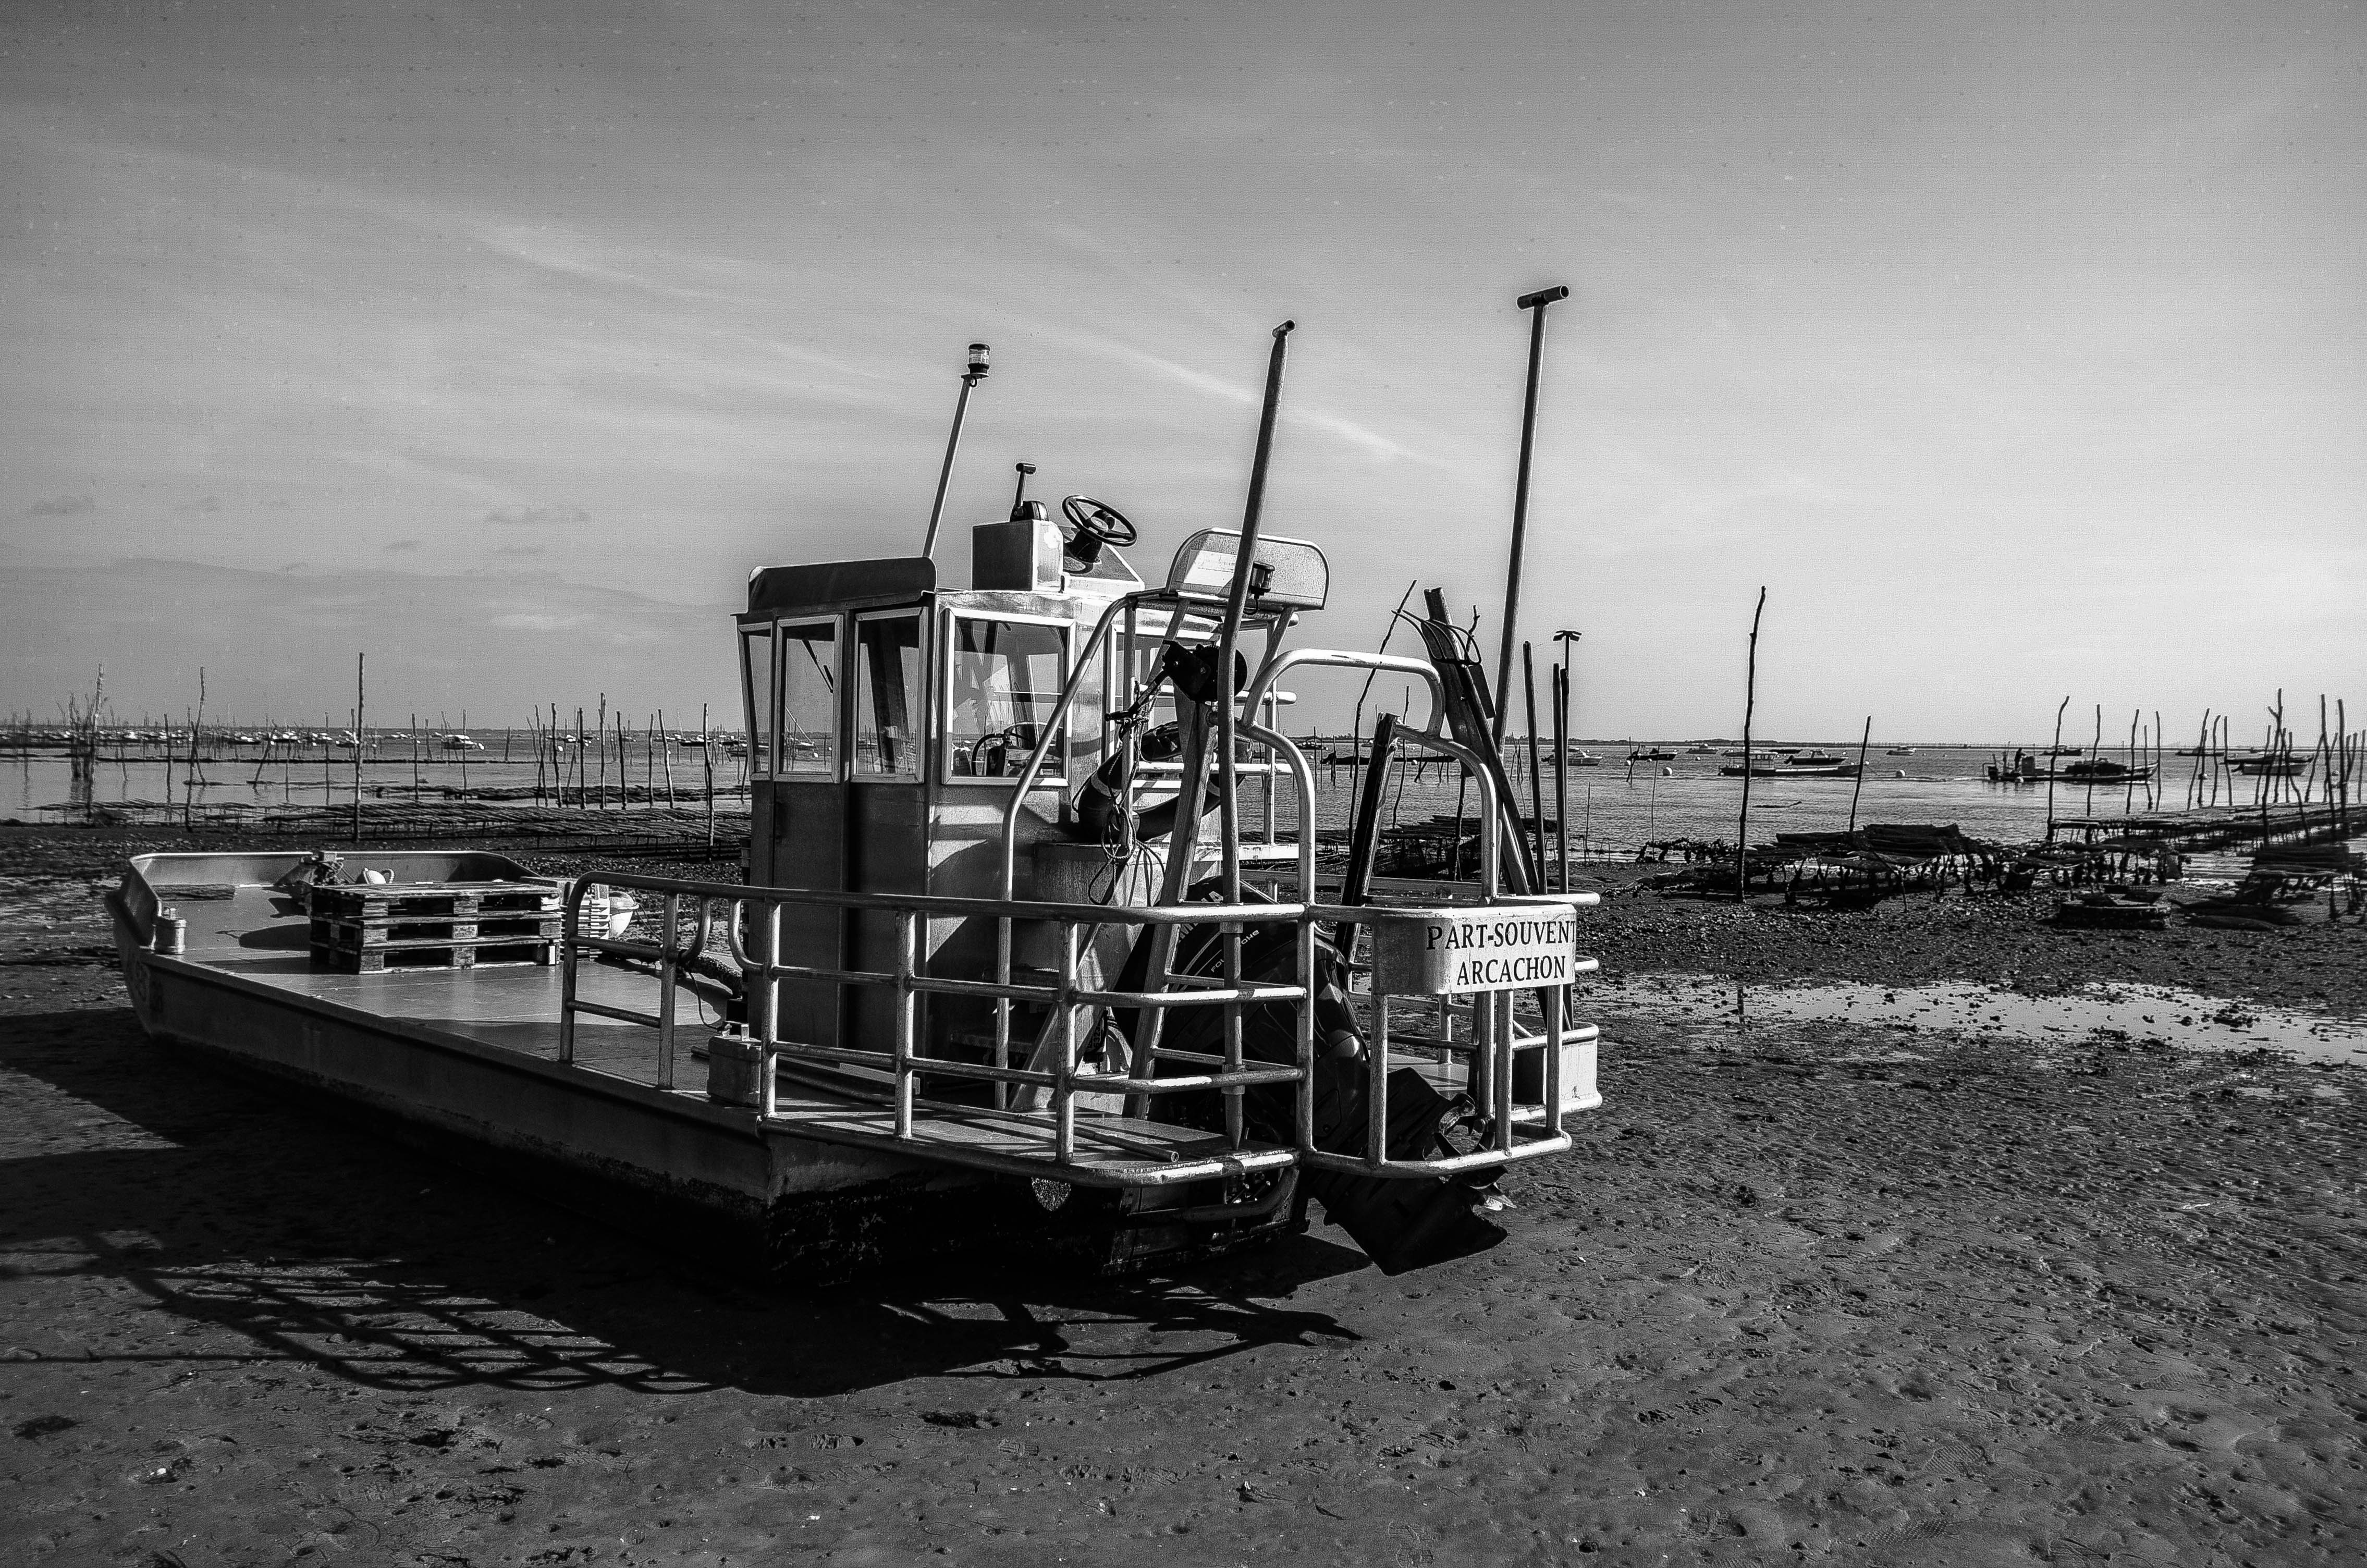
sea, coast, ocean, dock, black and white, boat, pier, ship, vehicle, harbor, monochrome, waterway, watercraft, steamboat, fishing vessel, monochrome photography